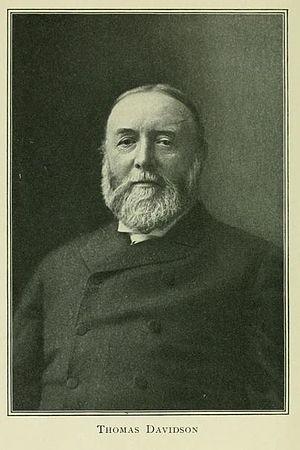
Thomas Davidson né le 25 octobre 1840 à Deer, près d'Aberdeen en Écosse, et décédé le 14 septembre 1900 à Montréal était un philosophe, enseignant et conférencier américano-écossais.